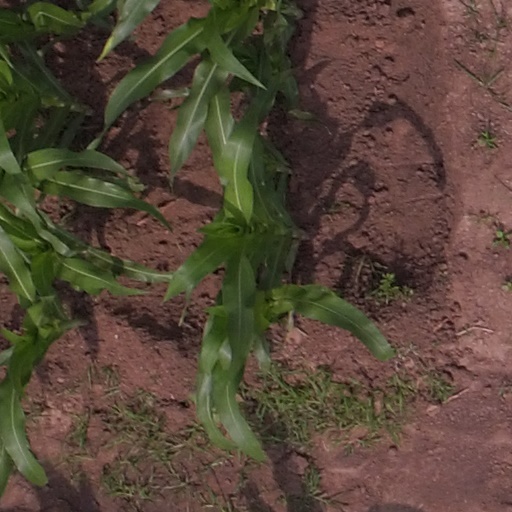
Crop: maize; corn